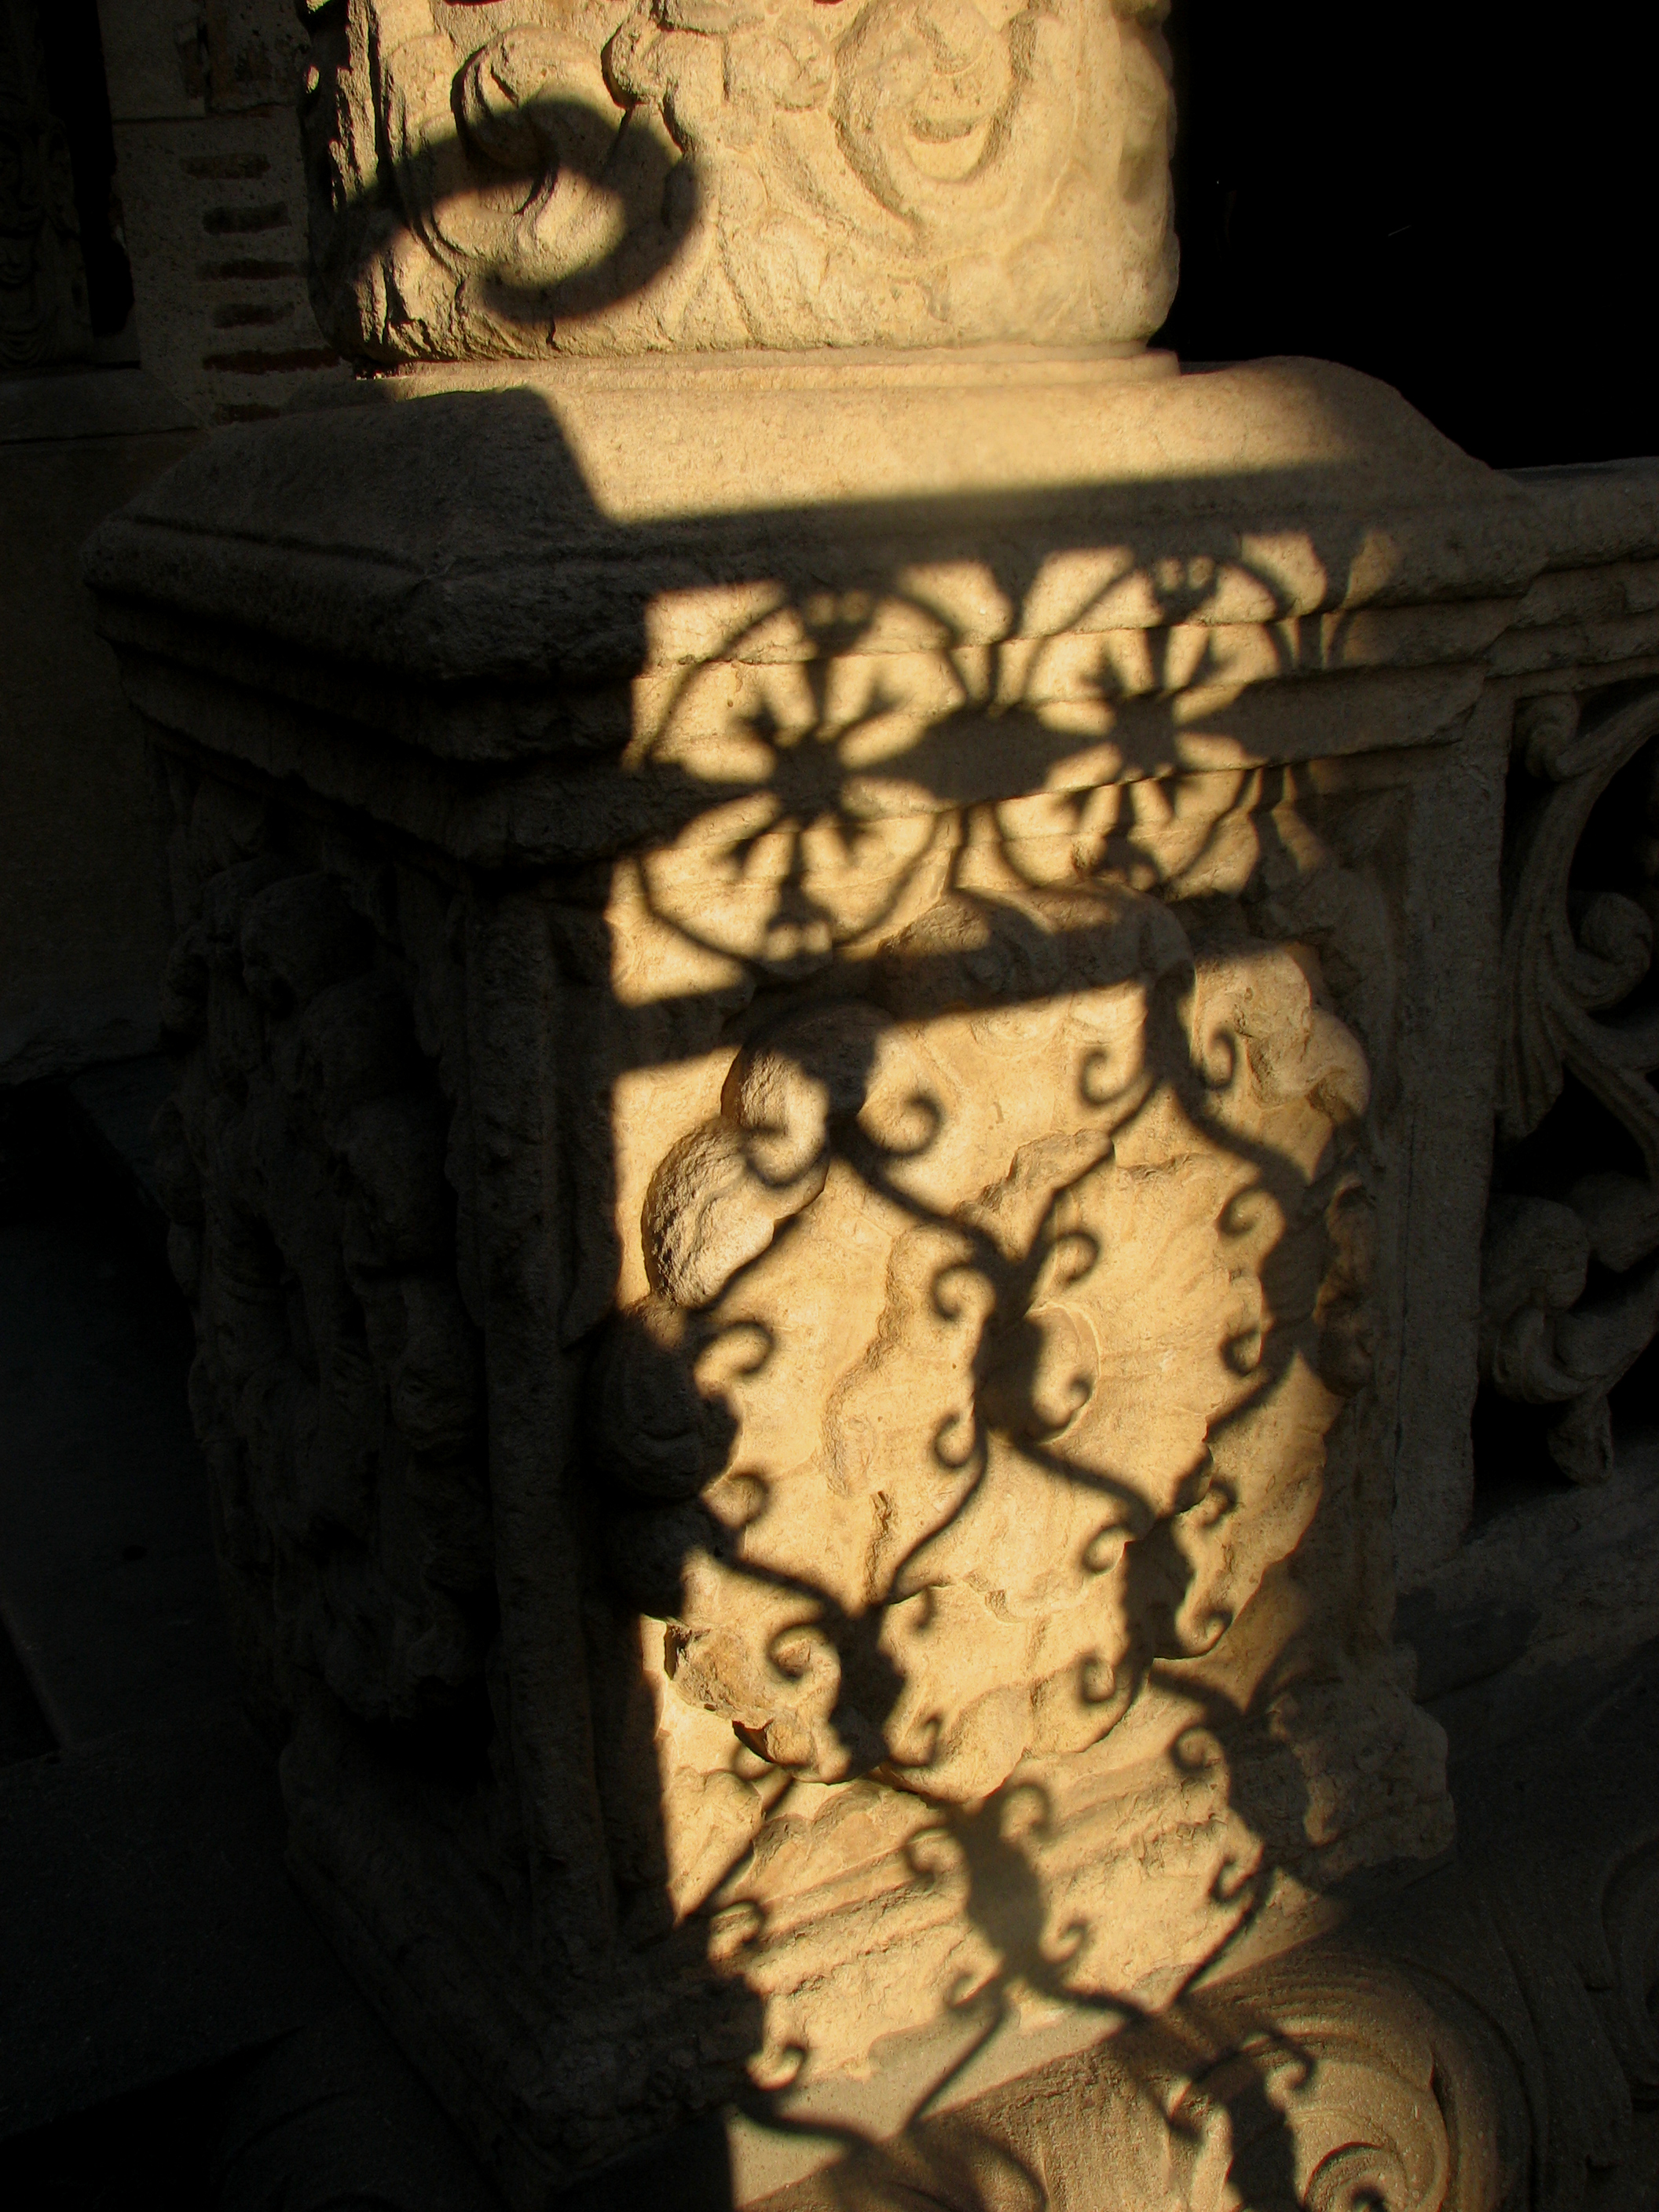
architecture, wood, white, photography, building, photo, europe, lantern, column, religion, church, black, furniture, christian, lighting, photos, religious, art, de, courtyard, temple, monastery, churches, iglesia, eglise, fotografie, christianity, romana, iron, orthodox, eastern, carving, romania, bukarest, bucharest, rumania, roumanie, convent, bor, chiesa, biserica, arhitectura, orthodoxy, romanian, ortodoxa, ortodox, manastirea, manastire, ortodoxia, ortodoxie, ecclesiastical, bisericeasc, cladire, edificiu, bucuresti, curte, centrulvechi, lipscani, stavro, stavropoleos, brancovenesc, bucarest, rumana, cre tinism, cre tin, ancient history